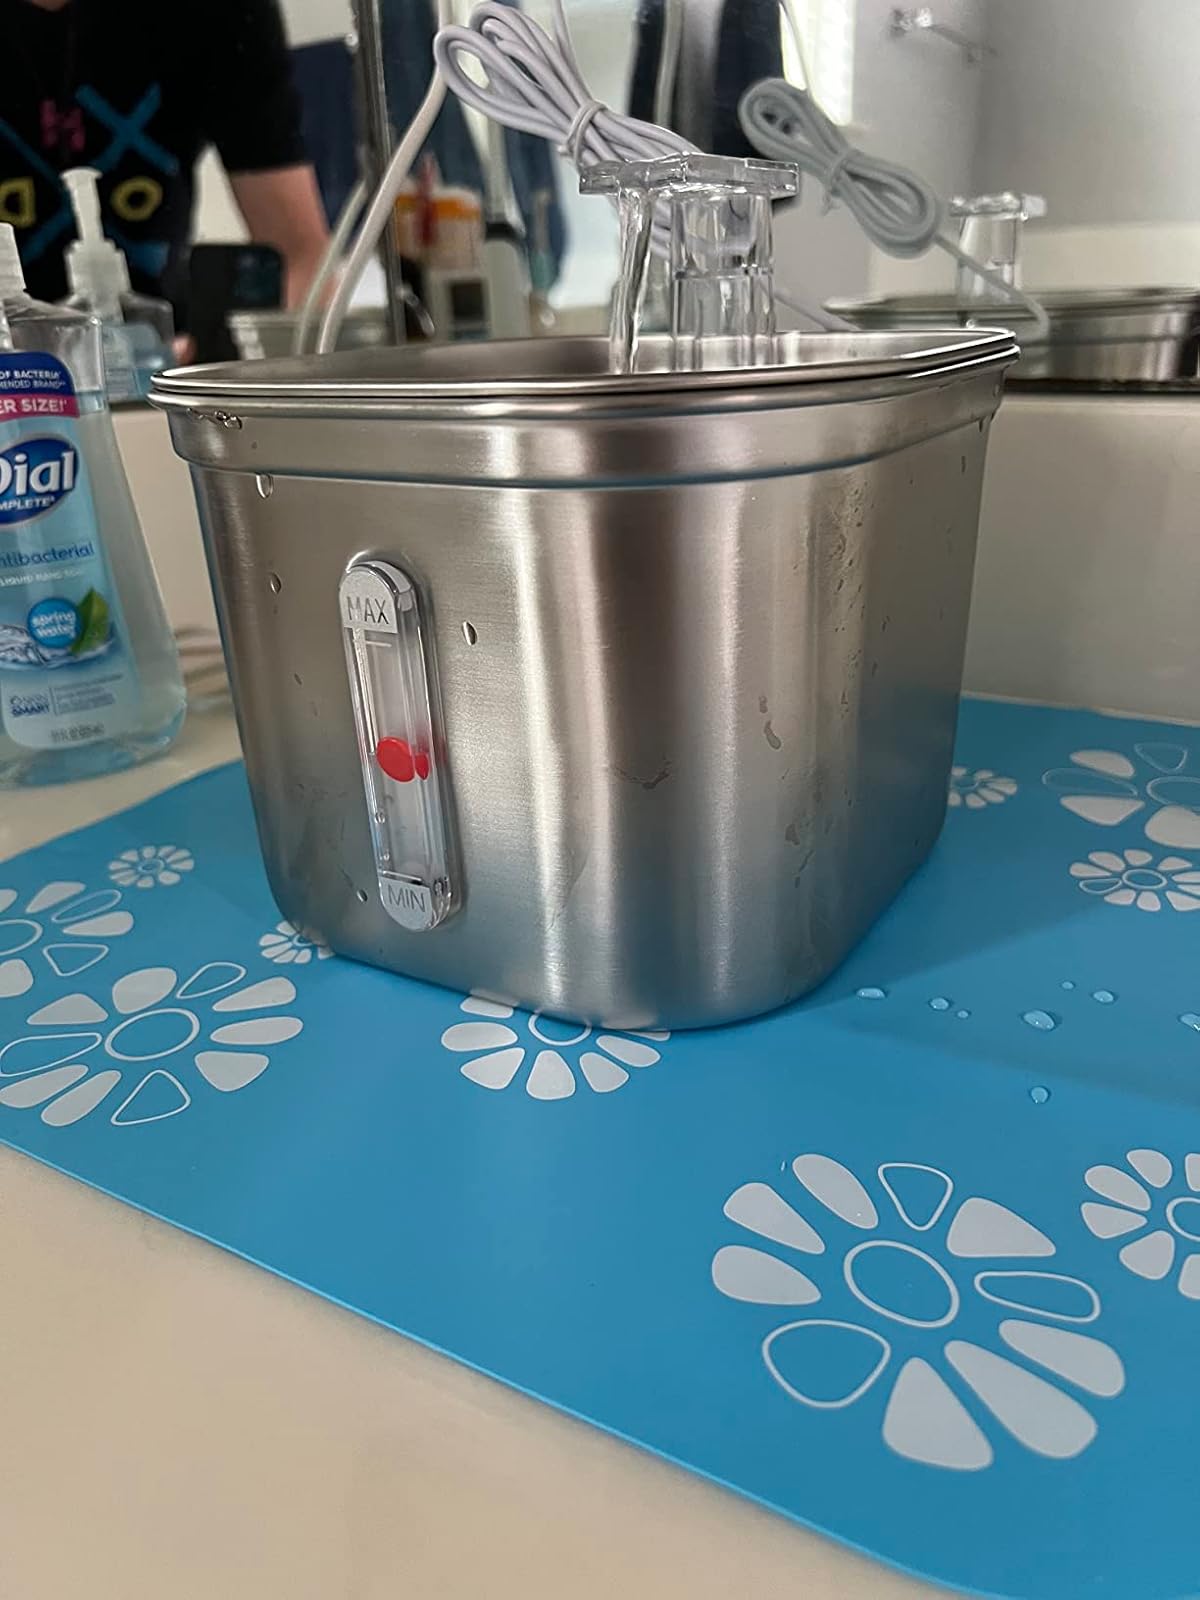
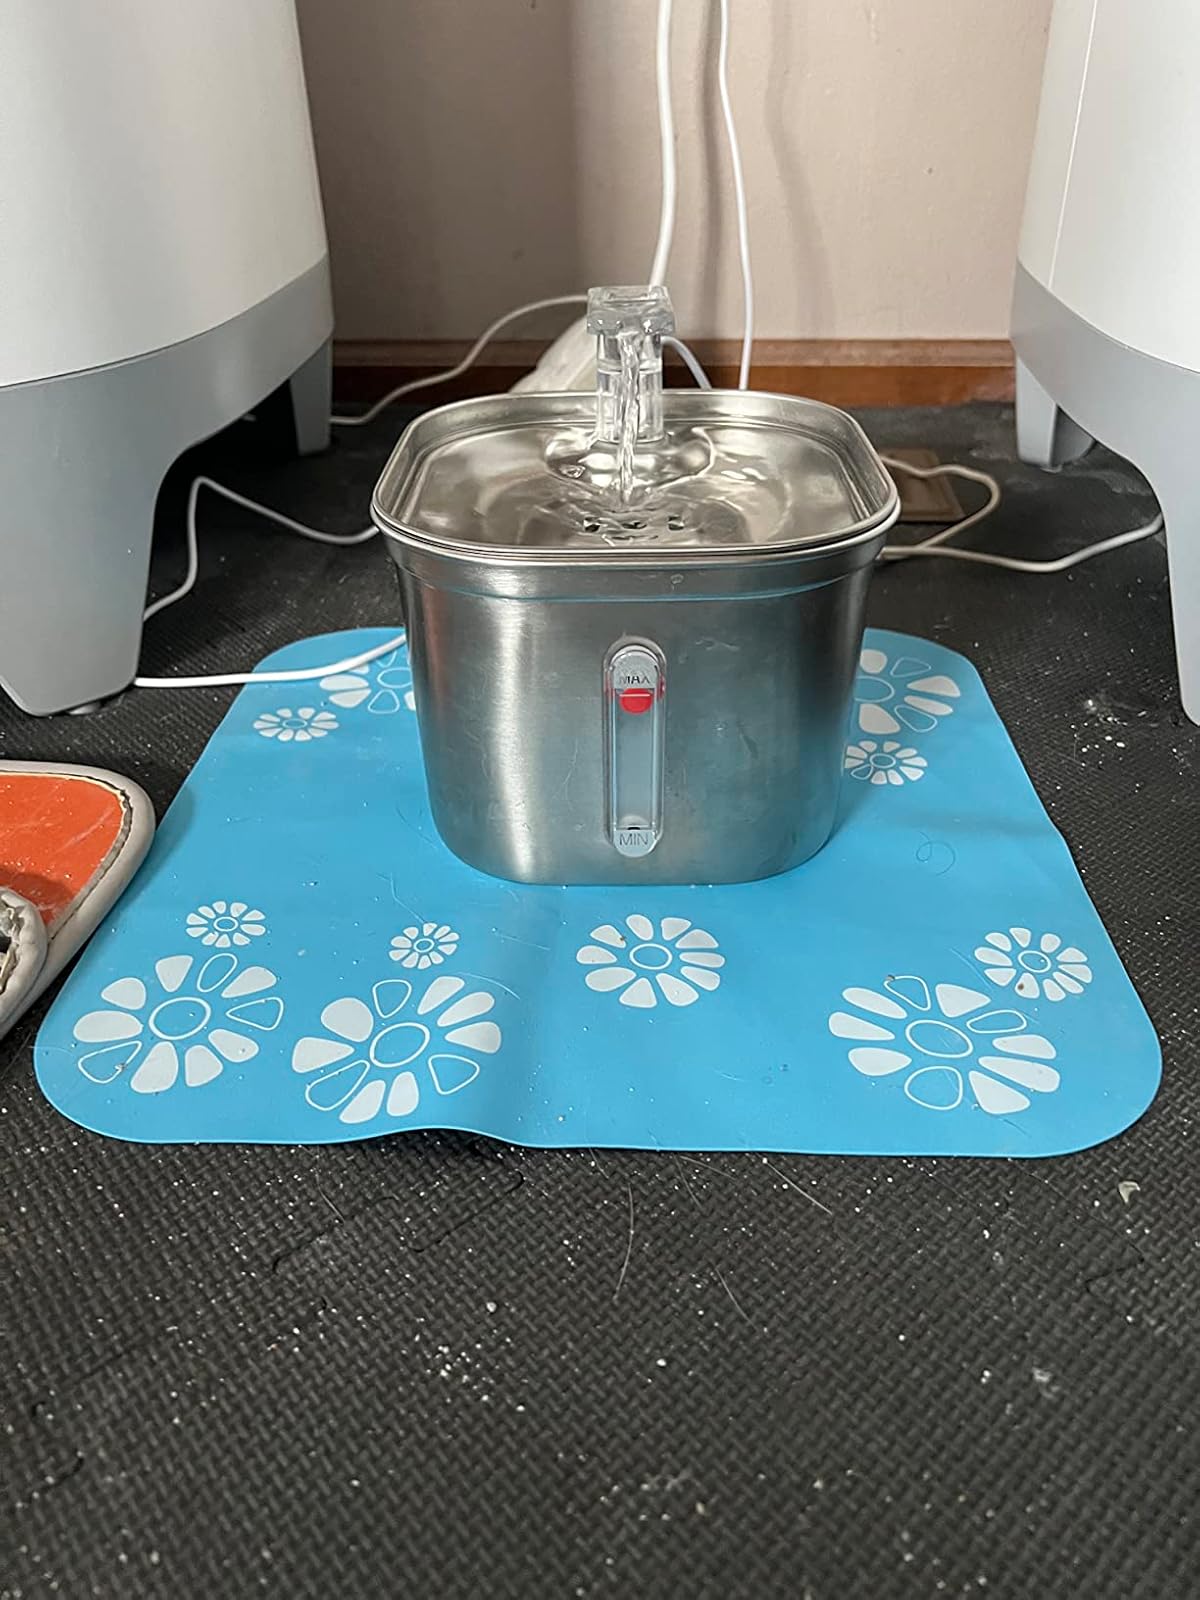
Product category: items_bowl
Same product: yes